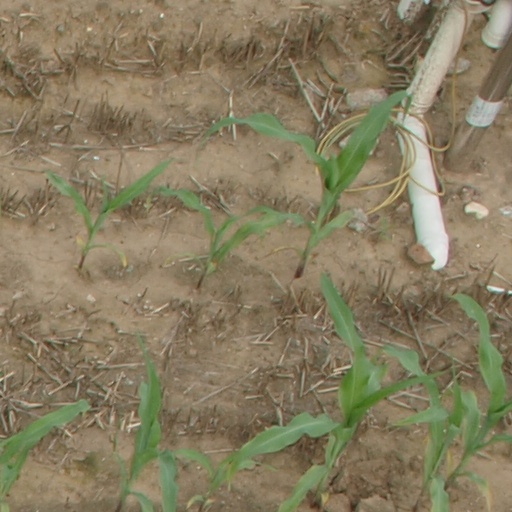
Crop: maize; corn